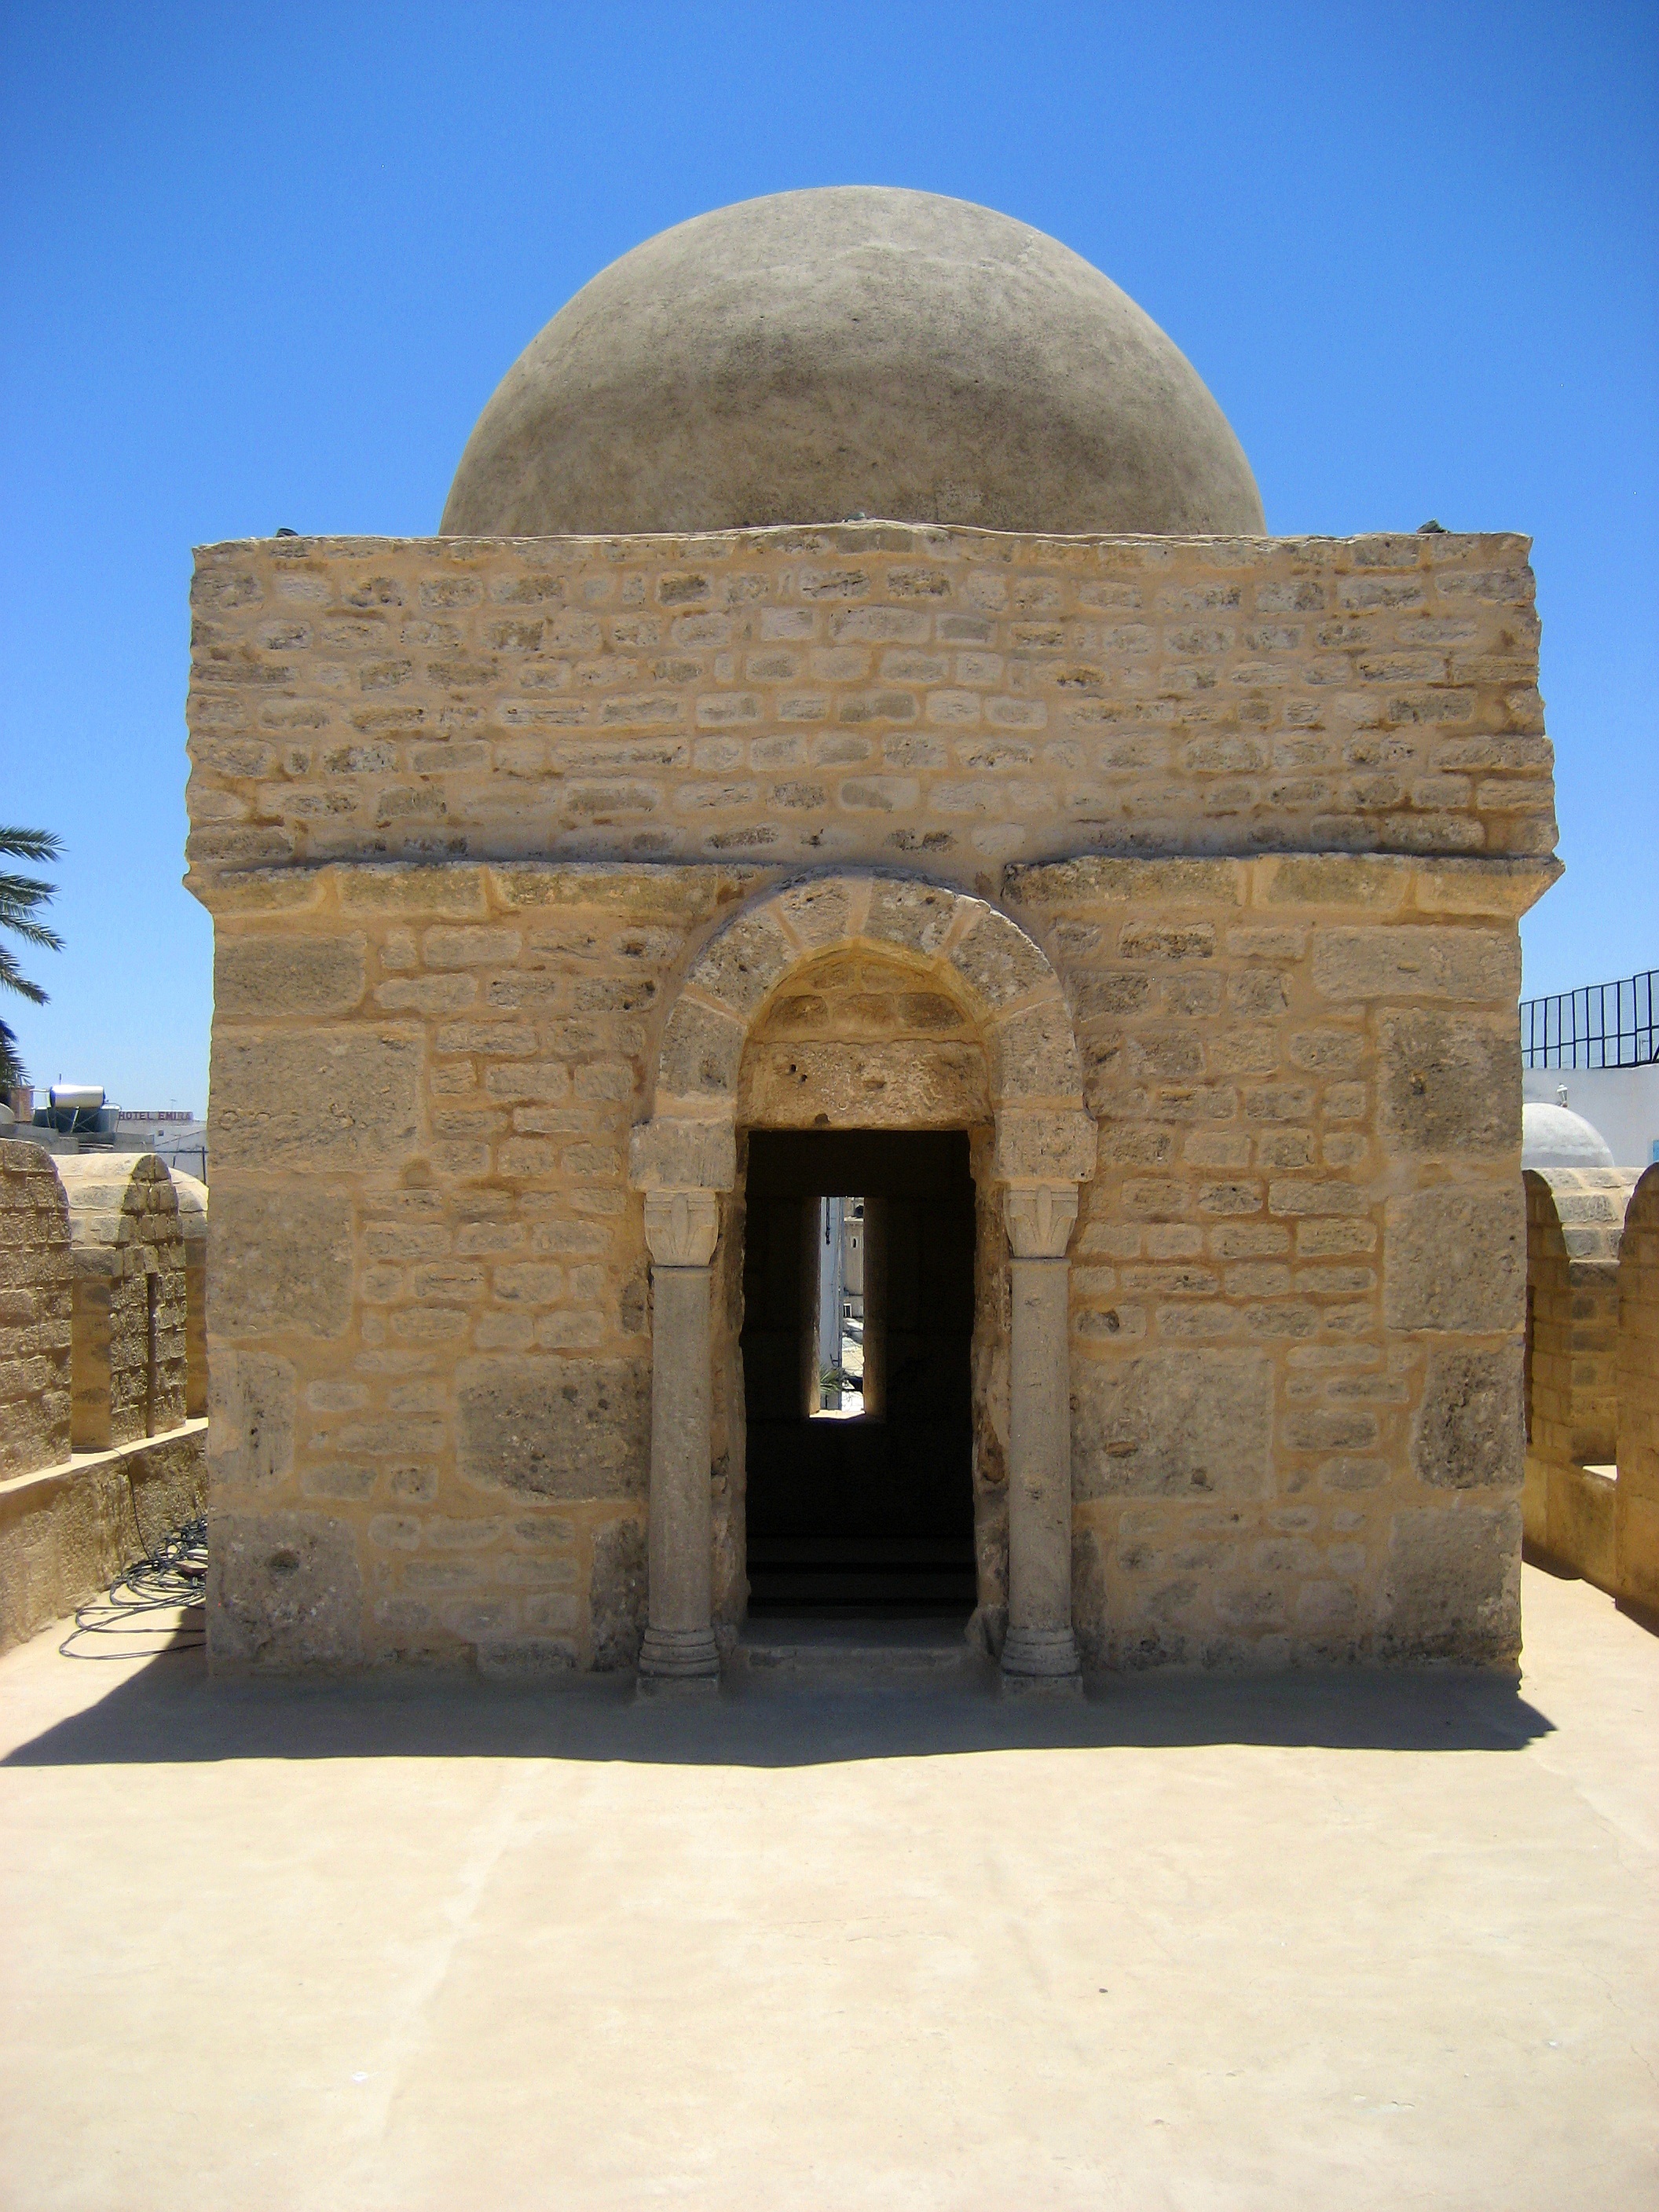
rock, architecture, building, monument, arch, chapel, fortification, place of worship, fortress, temple, history, mausoleum, cupola, tunisia, ancient history, spanish missions in california, ribat, sousse